Hebrews to Negroes: Wake Up Black America

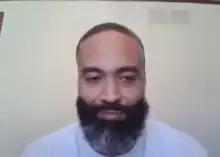
Director Ronald Dalton Jr. in 2021

In October 2022, Brooklyn Nets NBA basketball player Kyrie Irving tweeted a link to "Hebrews to Negroes: Wake Up Black America." In two news conferences after he made the tweet, Irving refused to apologize and declined to disavow antisemitism or the "Hebrews to Negroes" film. On November 3, 2022, the Nets suspended Irving without pay. After his suspension, Irving tweeted an apology via Instagram, and agreed to donate "$500,000 to unspecified causes and organizations that combat hate". The Anti-Defamation League (ADL) rejected Irving's $500,000 donation; the group's CEO, Jonathan Greenblatt, said Irving had "failed at almost every step along the way to do the right thing, apologize and condemn antisemitism" and added: "We were optimistic but after watching the debacle of a press conference, it's clear that Kyrie feels no accountability for his actions." Irving's suspension was lifted on November 20, 2022, after he issued an apology, condemned hate speech and antisemitism, and said he had meant no harm.